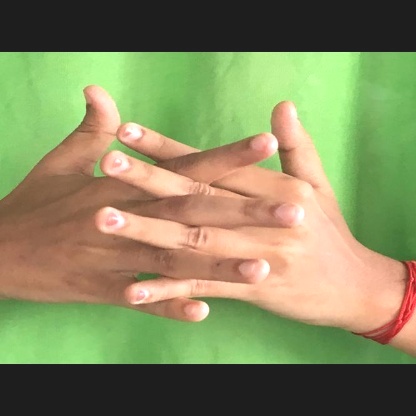
Mudra: Karkatta